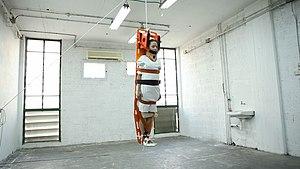
Aya Ben Ron est une artiste multidisciplinaire connue pour ses projets, installations et vidéos spécifiques à des sites qui explorent la prestation de soins et l’éthique médicale. Ben Ron vit et travaille à Tel-Aviv, en Israël. Elle est professeure à la School of the Arts de l'Université d'Haïfa.